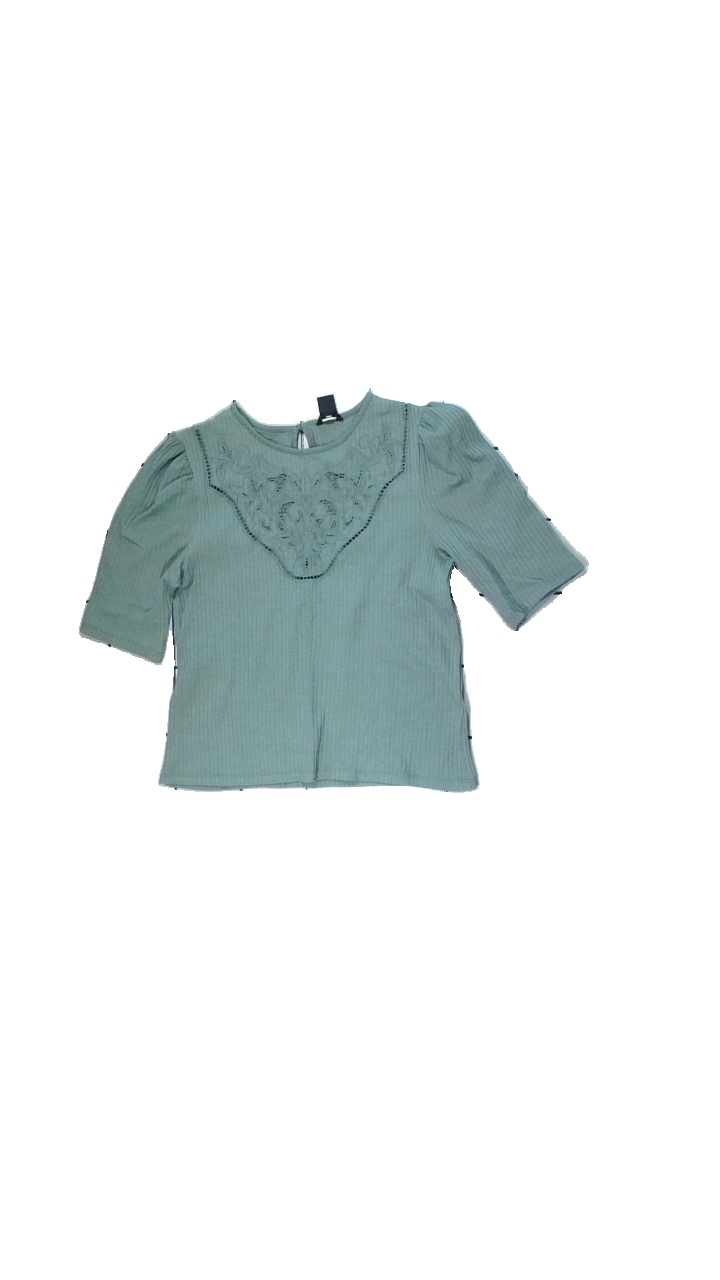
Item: Top (Ladies)
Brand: Lindex
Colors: Green
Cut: Regular
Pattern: Other
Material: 50% Cotton 50% Polyester
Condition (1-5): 5
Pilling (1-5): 5
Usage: Reuse
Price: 50-100